Soviet–Afghan War

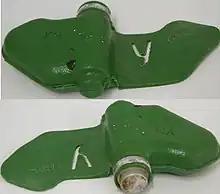
A PFM-1 mine, often mistaken for a toy by children. The mine's shape was dictated by aerodynamics.

Whether the introduction of the personal, portable, infrared-homing "Stinger" surface-to-air missile in September 1986 was a turning point in the war is disputed.